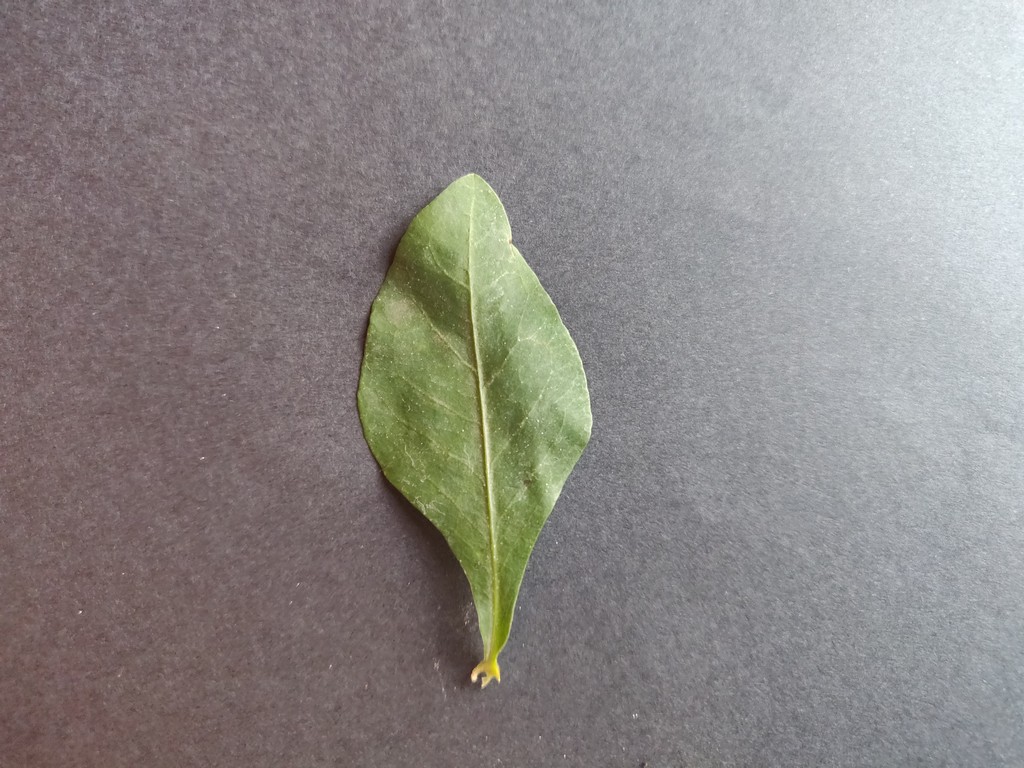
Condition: Healthy
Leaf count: single
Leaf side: front